Yosemite Valley Railroad

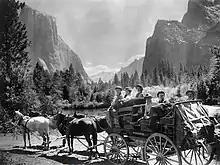
Yosemite stagecoach tour in 1900.

The Yosemite Valley Railroad's construction marked a transformative moment for travel to Yosemite. Prior to its inception, the only means of transportation was a two-day stagecoach journey that was uncomfortable and dangerous due to the risk of stagecoach robbery. The Southern Pacific's famous "Cannon-ball" stage from Raymond to Yosemite Valley was a marginally faster option, taking between twelve and fourteen hours to complete the trip. However, these trips were unaffordable for most, reserved only for the wealthy.